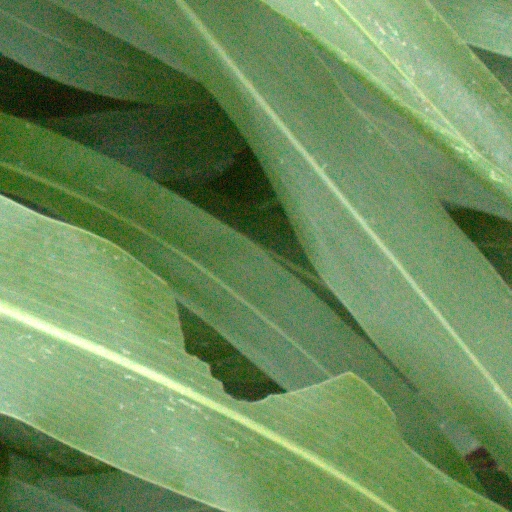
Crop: sorghum